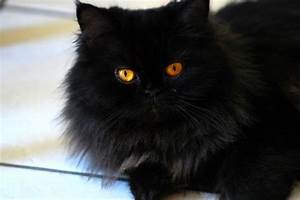
Label: gatto